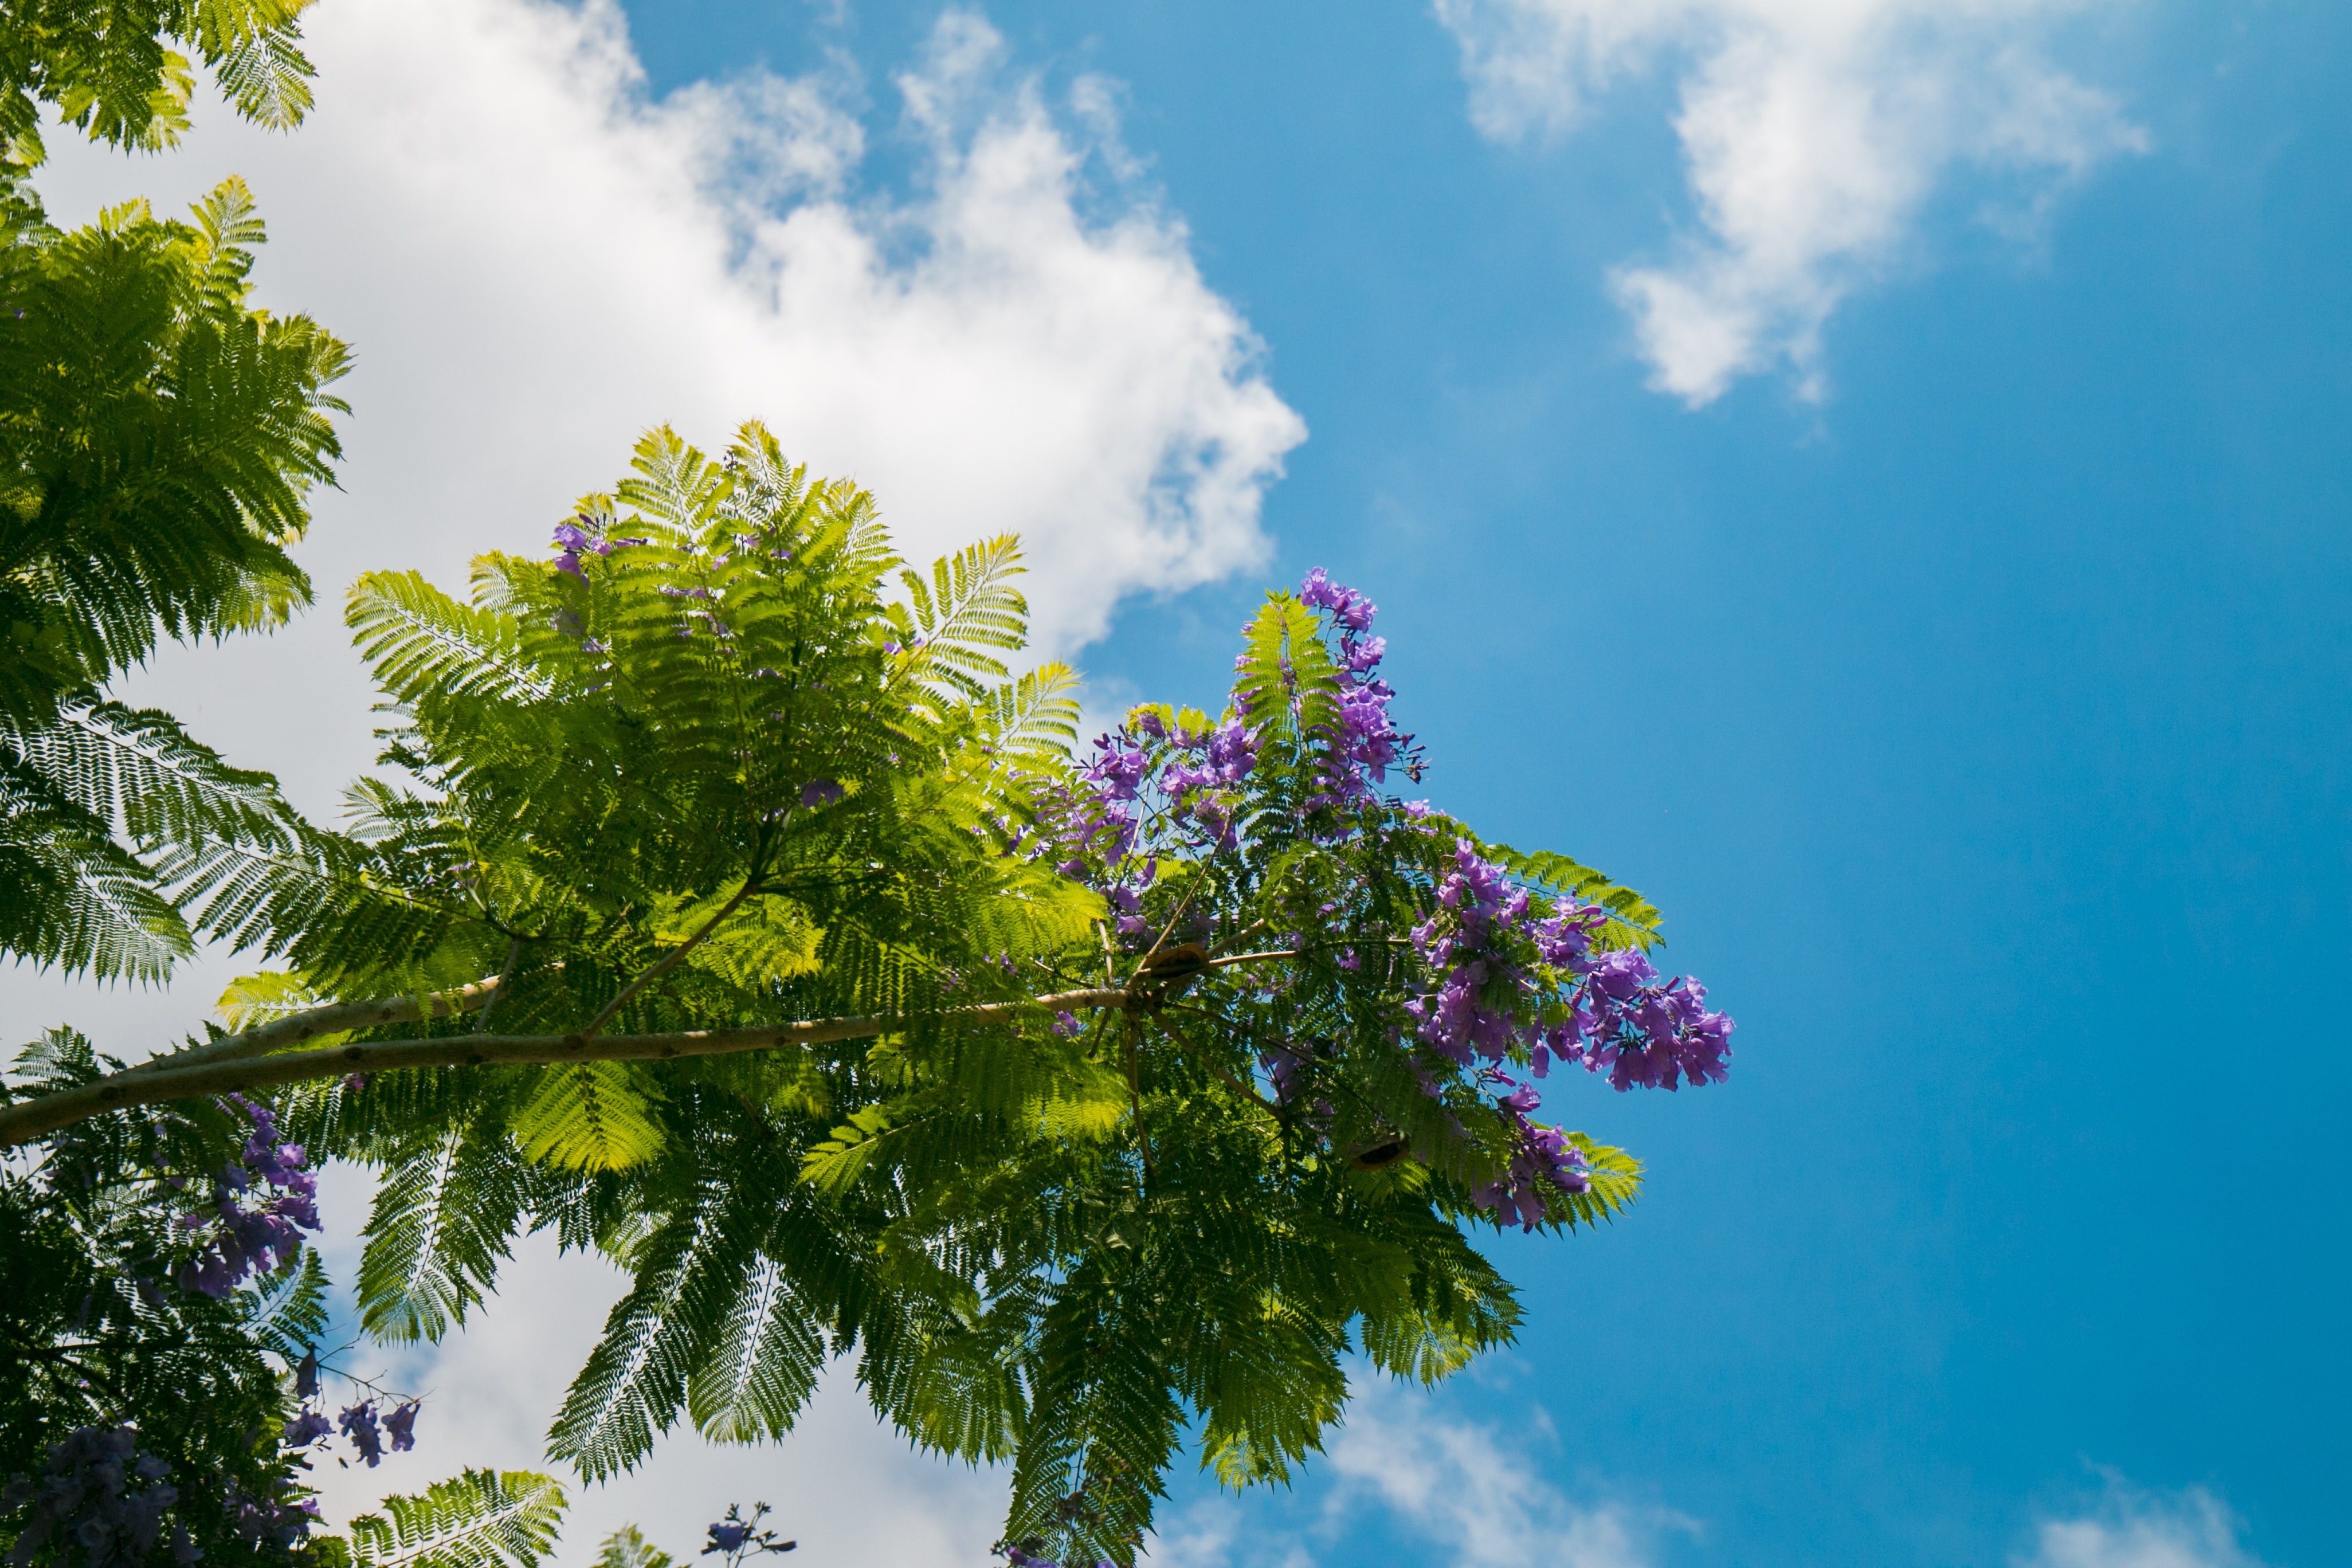
sky, vegetation, nature, green, daytime, tree, blue, flower, plant, cloud, leaf, yellow, botany, spring, woody plant, summer, branch, reflection, tropics, magenta, wildflower, sunlight, meteorological phenomenon, plant stem, shrub, mimosa